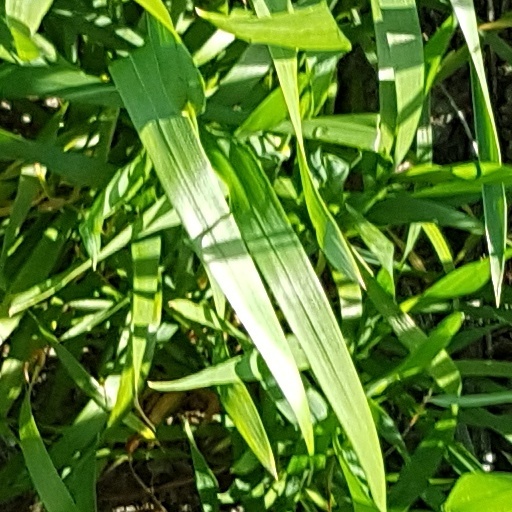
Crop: wheat